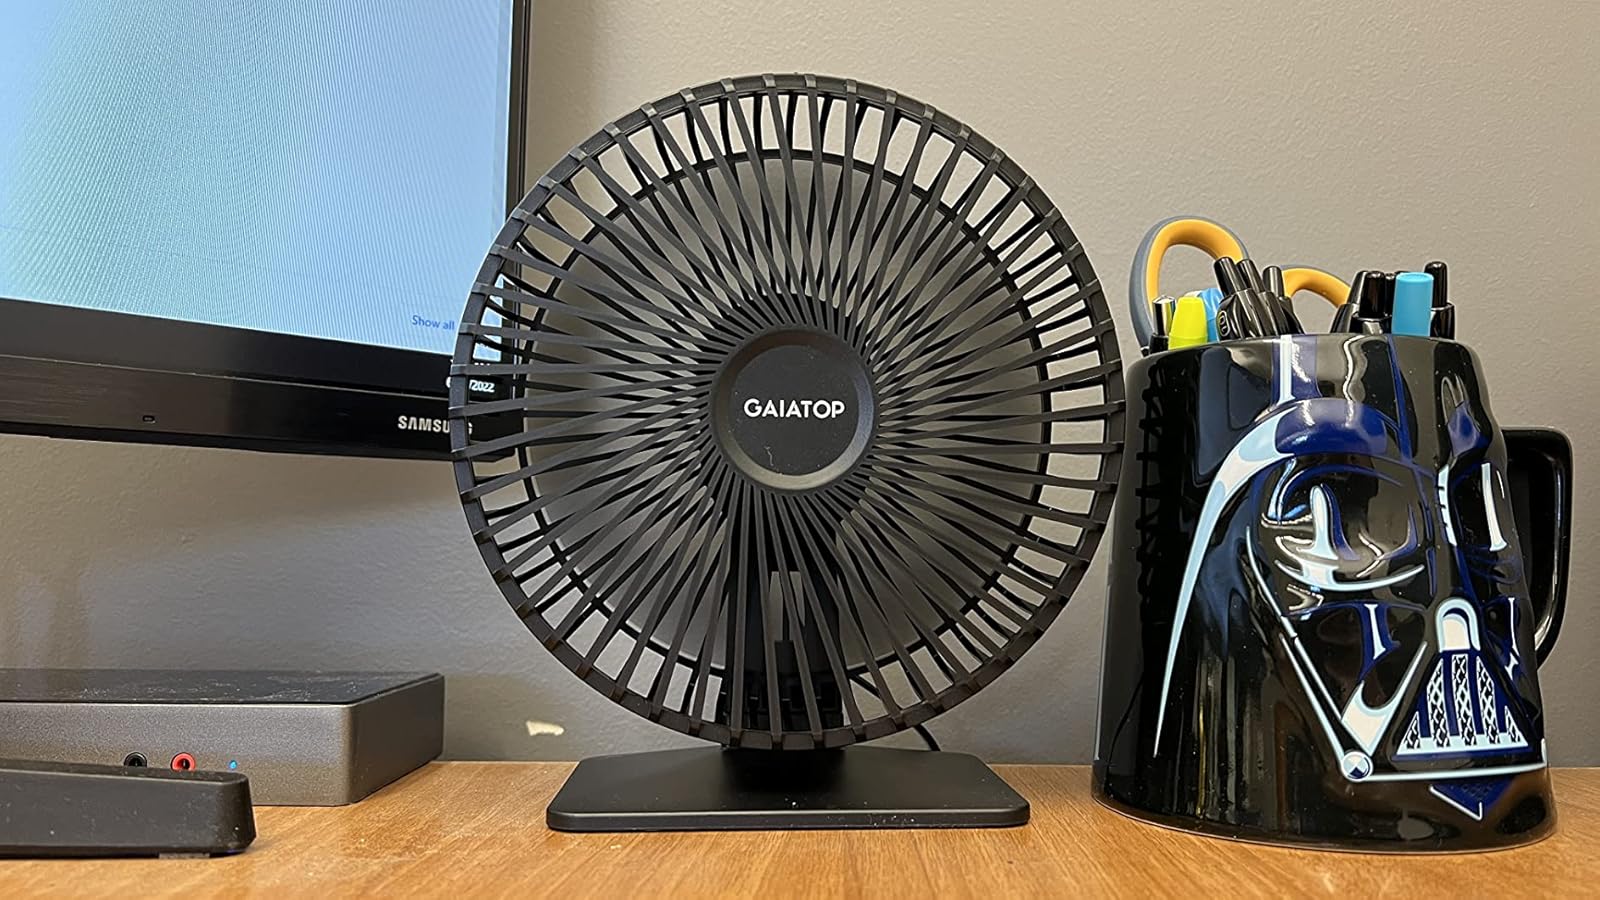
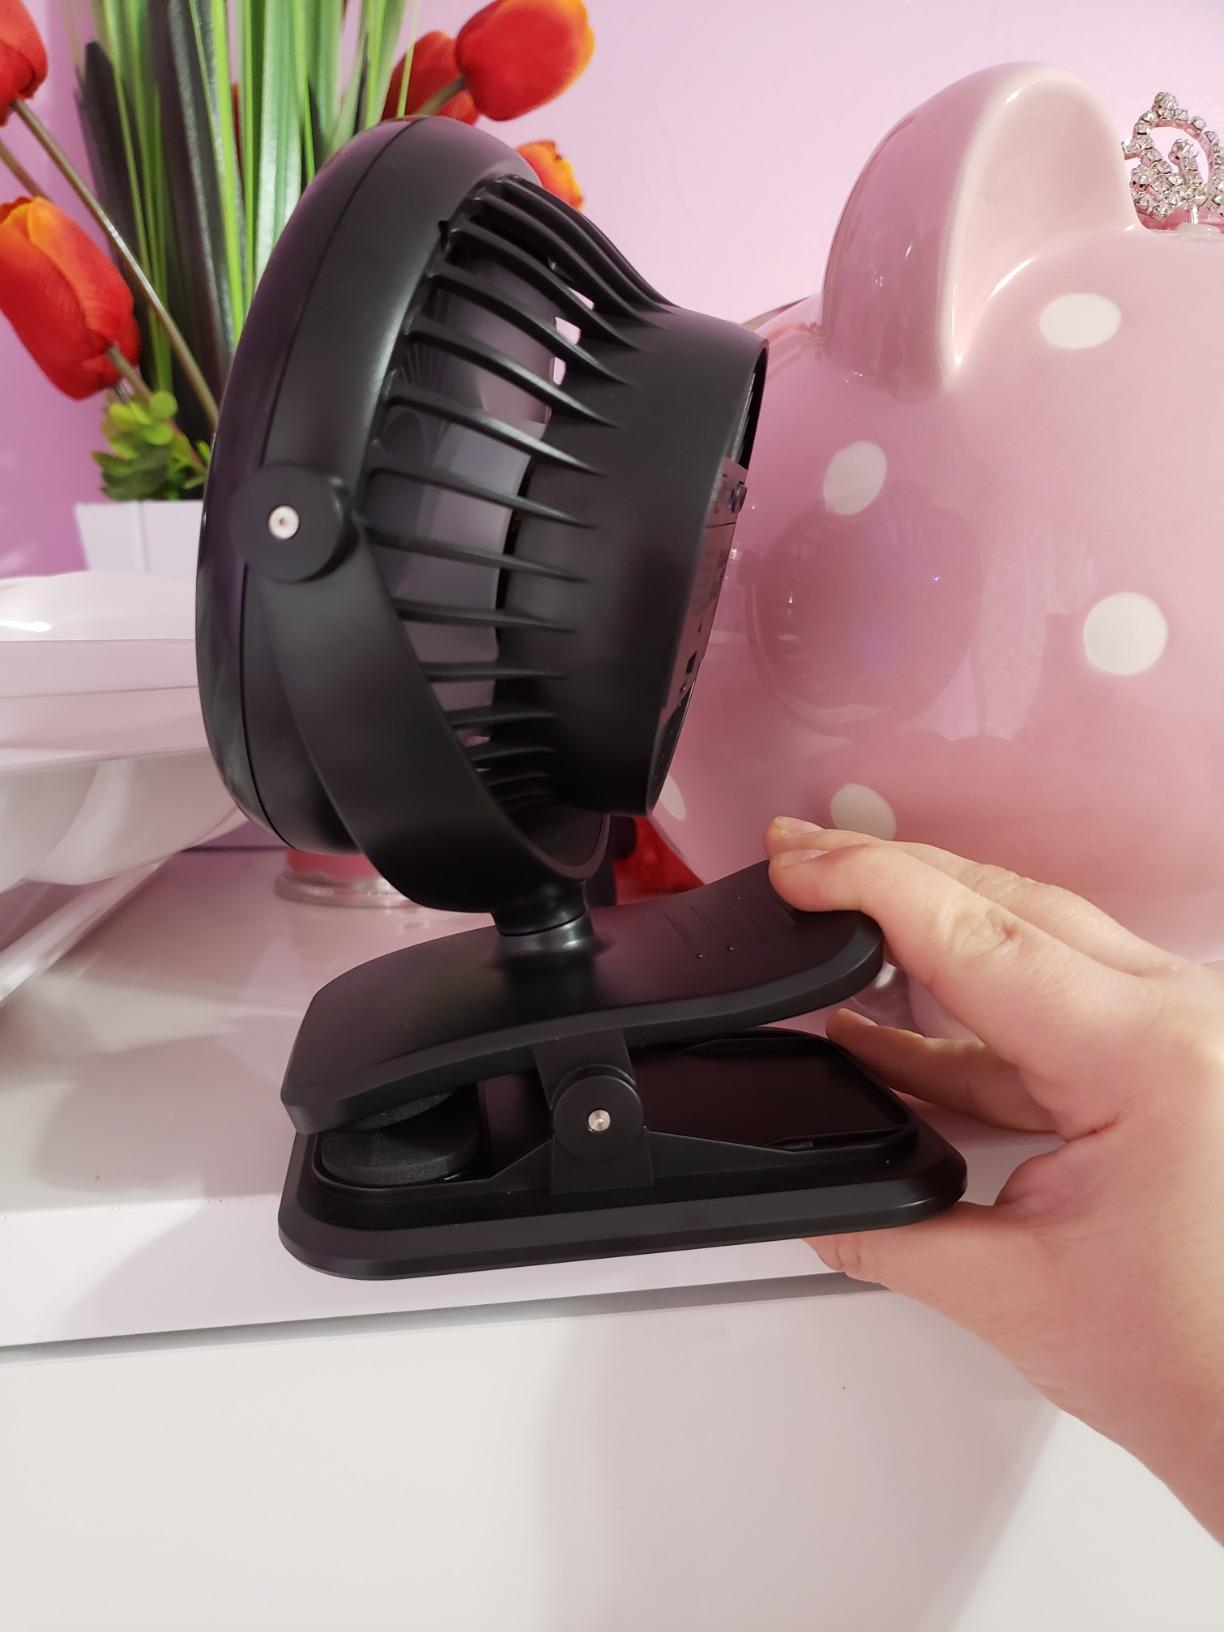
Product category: fan
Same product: no